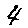
Label: 4